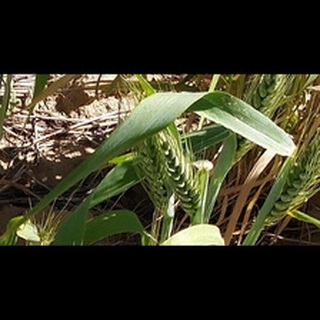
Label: healthy_wheat